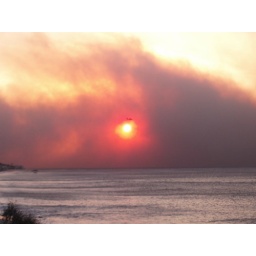
Water dropping plane flying over Malibu coast to make its next drop.